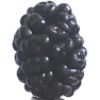
Label: mulberry